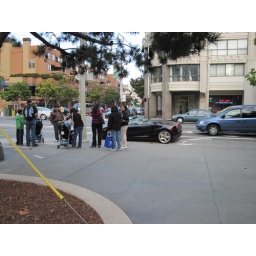
A day walking around SF. Random pictures of beautiful building and steetsA day walking around San Francisco. Random pictures of beautiful streets and buildings.